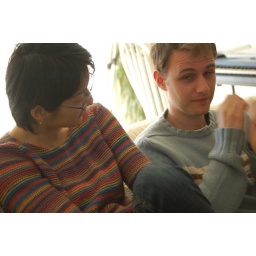
Obviously playing up to the cute chick in the striped sweater...